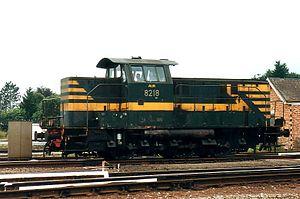
Cet article a été rédigé en 2015. Par conséquent, son contenu est exhaustif jusqu'à l'année 2015. Il convient de préciser que OSR France a disparu en 2017 lors du regroupement de plusieurs entreprises du groupe SNCB Logistics sous le nom Lineas.
Liste du matériel roulant de la Société nationale des chemins de fer belges